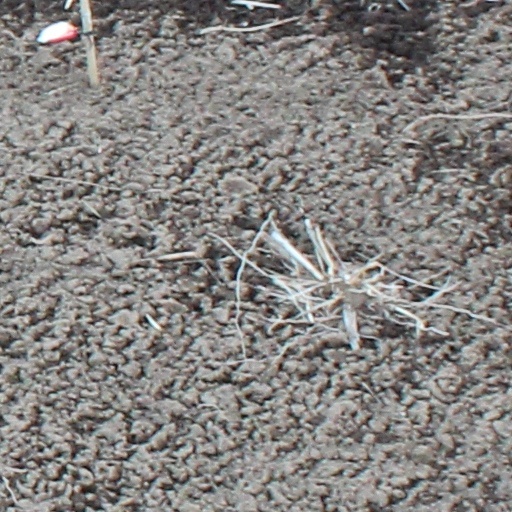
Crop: wheat